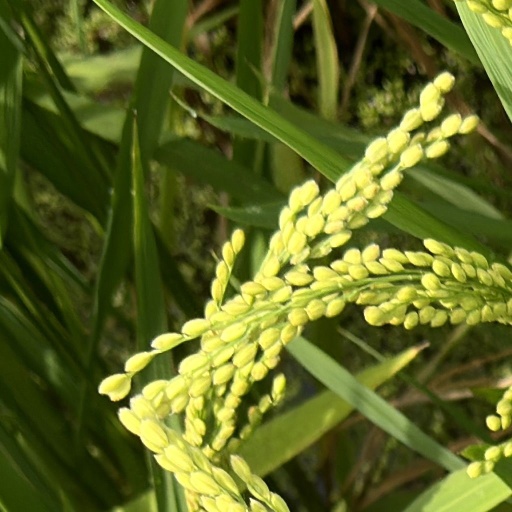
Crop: rice